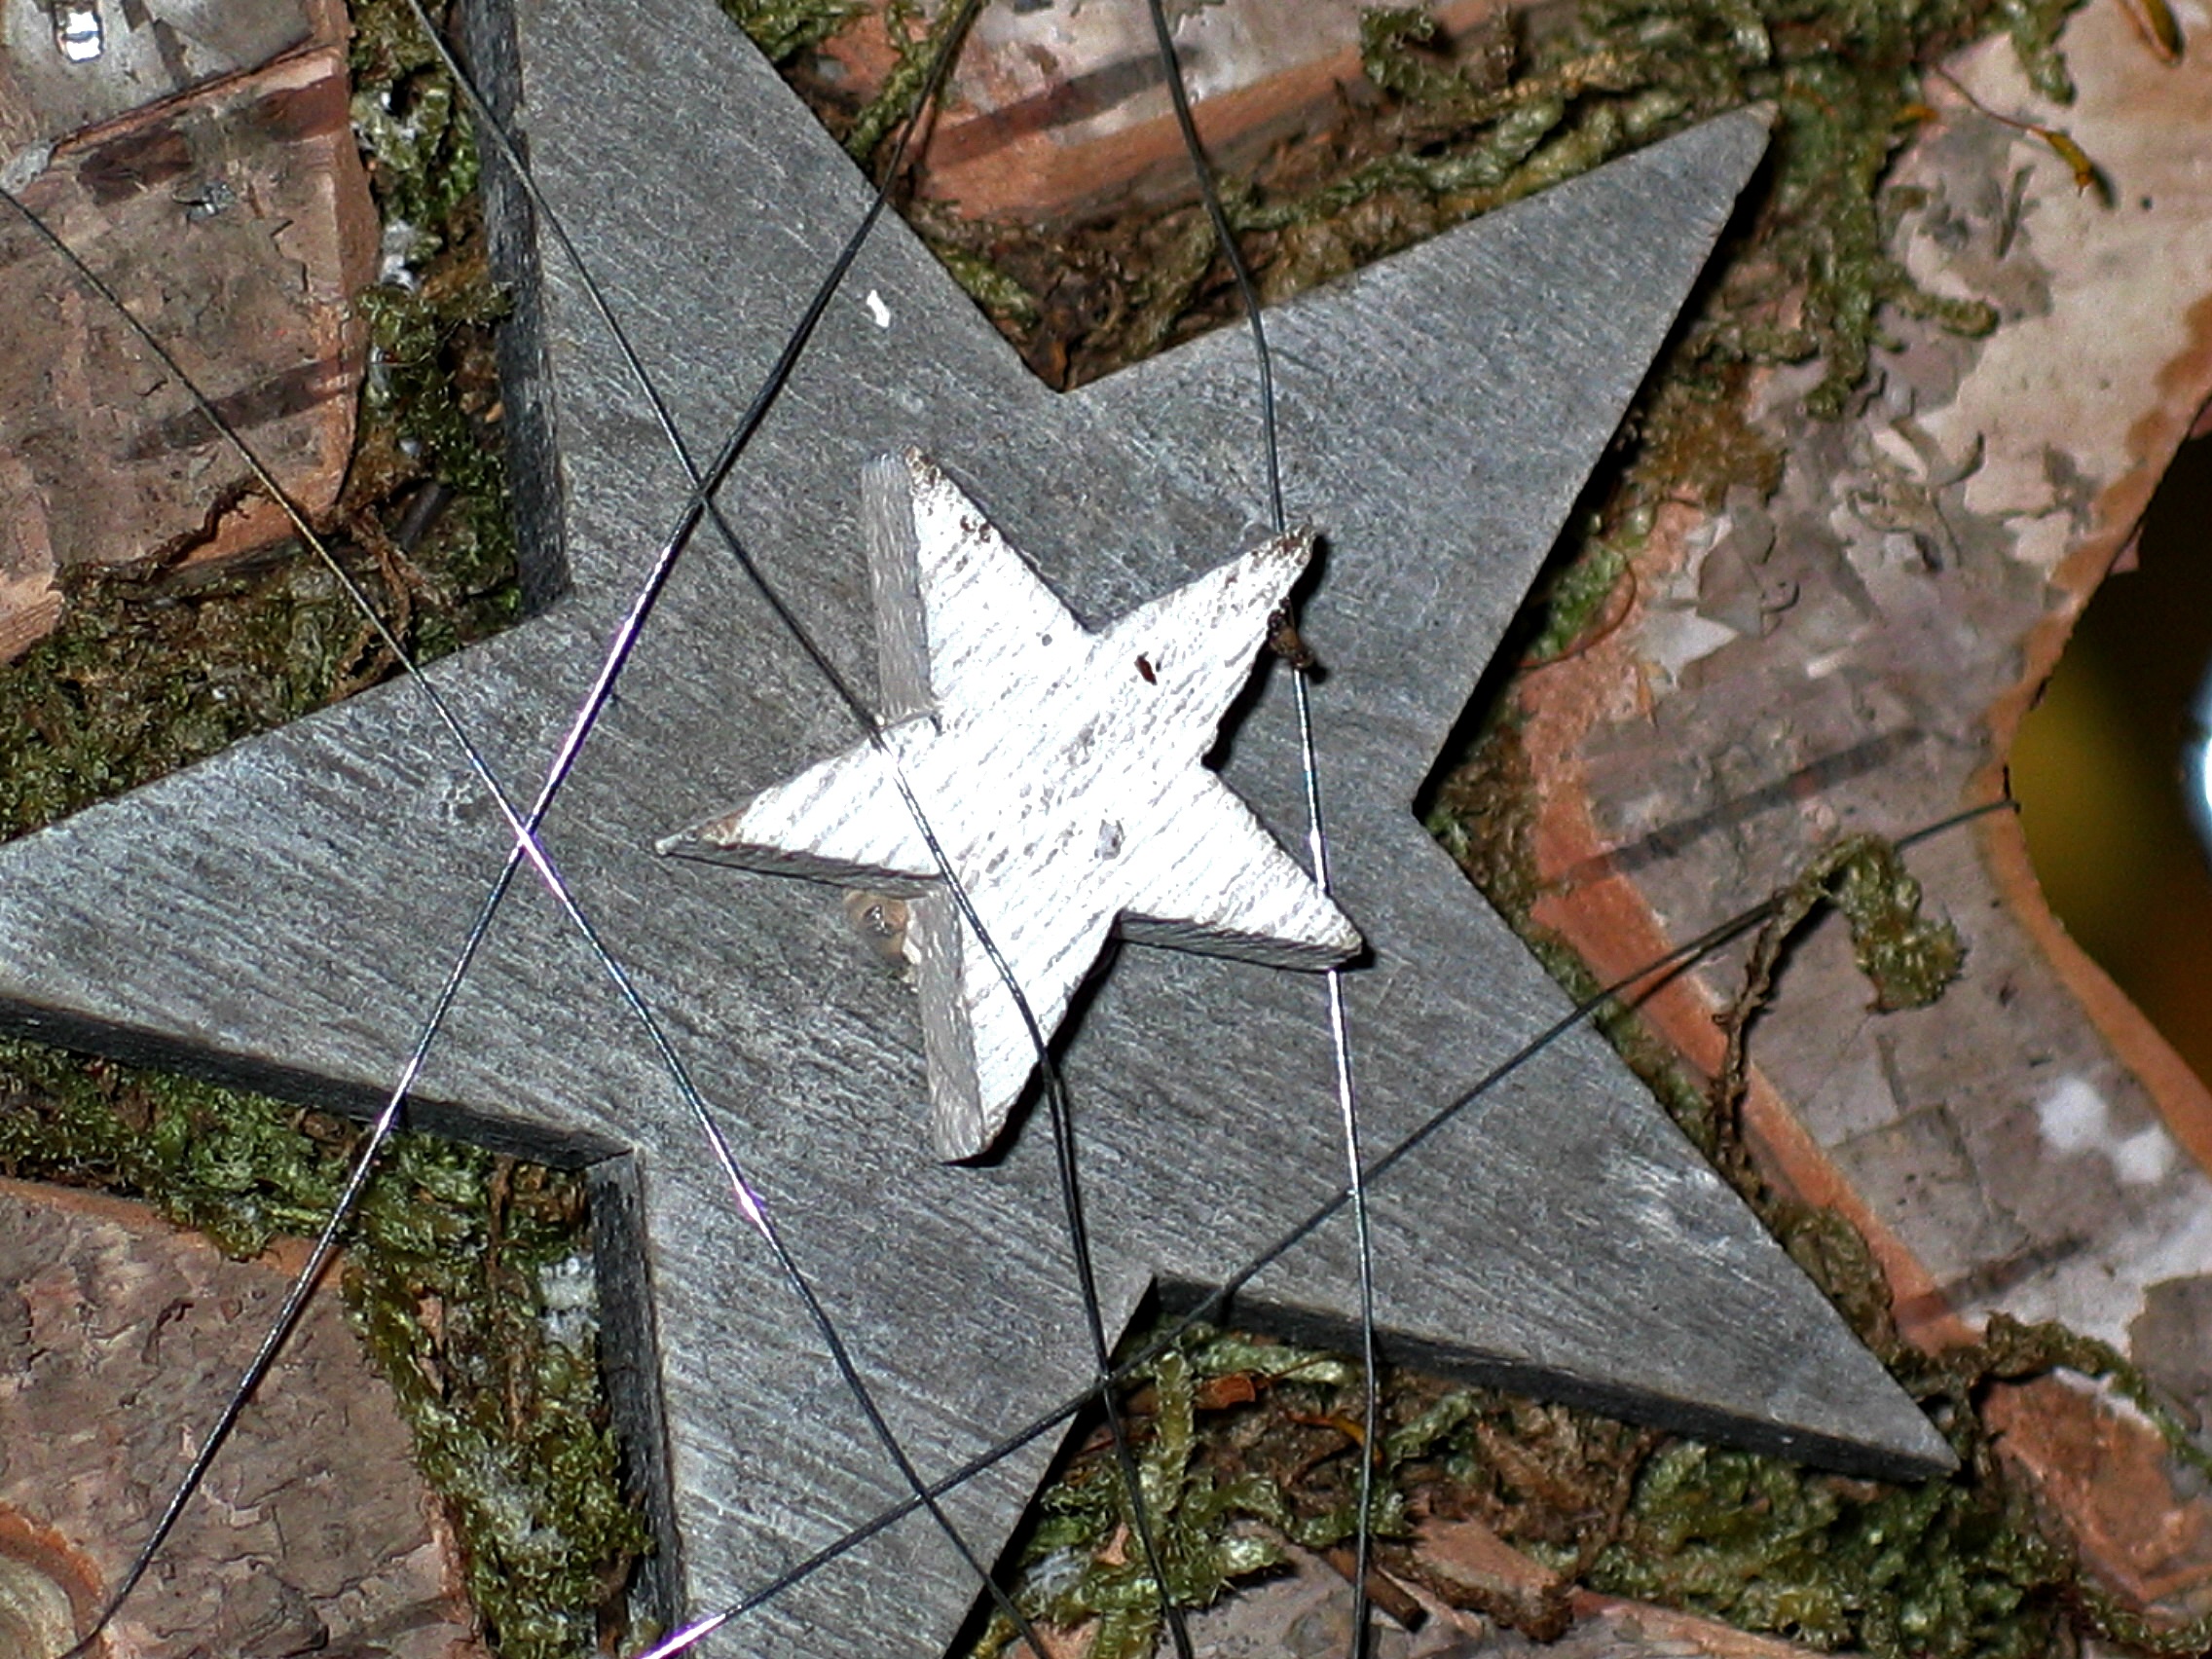
tree, plant, star, leaf, autumn, christmas, season, deco, advent, art, decorated, poinsettia, christmas bauble, advent wreath, christmas jewelry, decorate, pine cones, christmas decorations, cinnamon sticks, woody plant